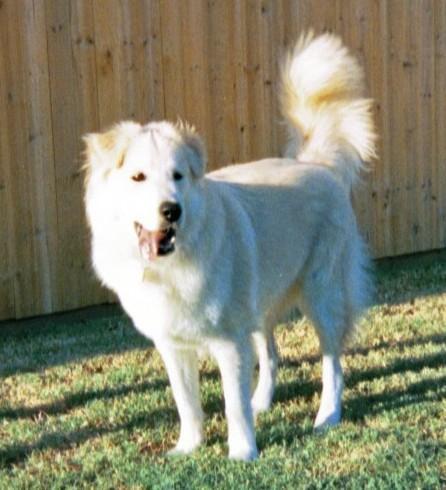
kuvasz